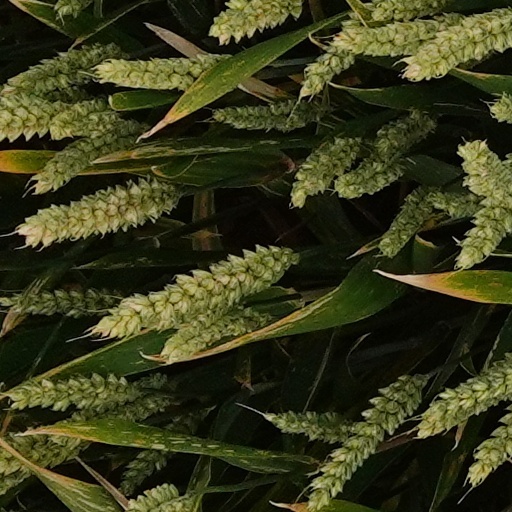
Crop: wheat